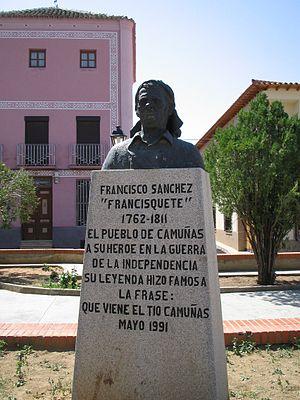
Camuñas est une commune d'Espagne de la province de Tolède dans la communauté autonome de Castille-La Manche.